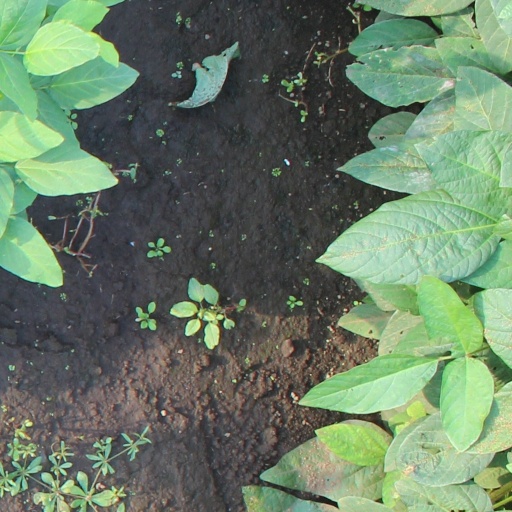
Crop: soybean